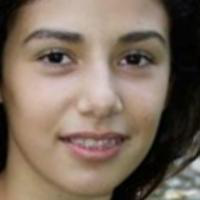
Age group: age 11-20